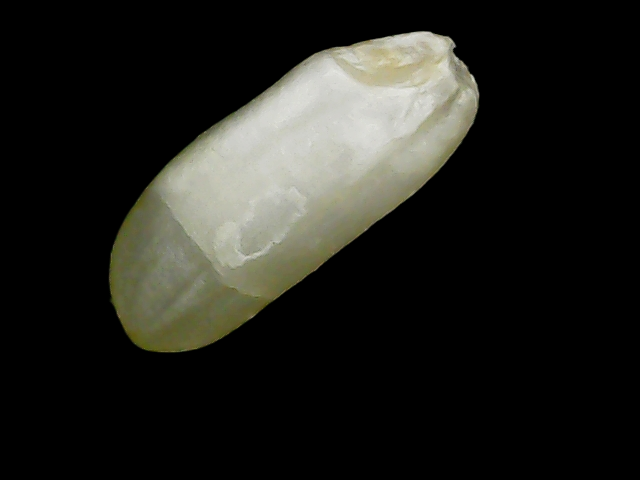
Rice variety: Binadhan24